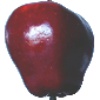
Label: red_delicious_apple